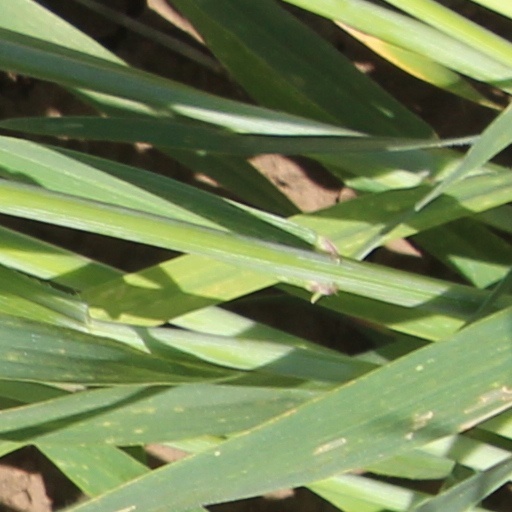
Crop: wheat